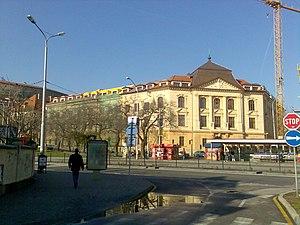
L’École supérieure des arts de la scène de Bratislava est un établissement d'enseignement supérieur artistique et de recherche slovaque créé à Bratislava en 1949.